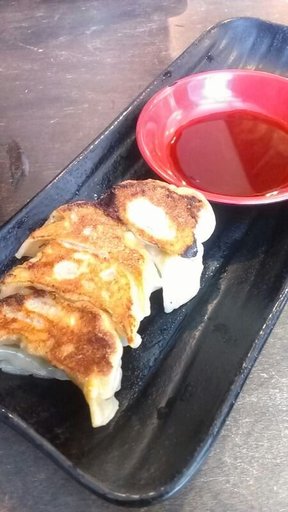
Label: gyoza